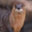
Label: otter